Arthur Christmas

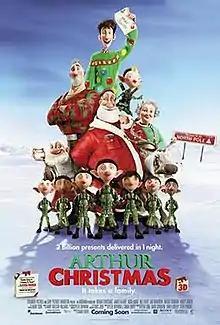
Theatrical release poster

Arthur Christmas is a 2011 animated Christmas comedy film produced by Columbia Pictures, Sony Pictures Animation, and Aardman Features and distributed by Sony Pictures Releasing. The film is Aardman's second computer-animated feature film after 2006's "Flushed Away". It was directed by Sarah Smith (in her feature directorial debut), co-directed by Barry Cook, written by Smith and Peter Baynham, and starring the voices of James McAvoy, Hugh Laurie, Bill Nighy, Jim Broadbent, Imelda Staunton, and Ashley Jensen. The film tells the story of Santa Claus' family as one of his sons works to deliver an overlooked bicycle to a little girl in Trelew, Cornwall, England before Christmas morning.